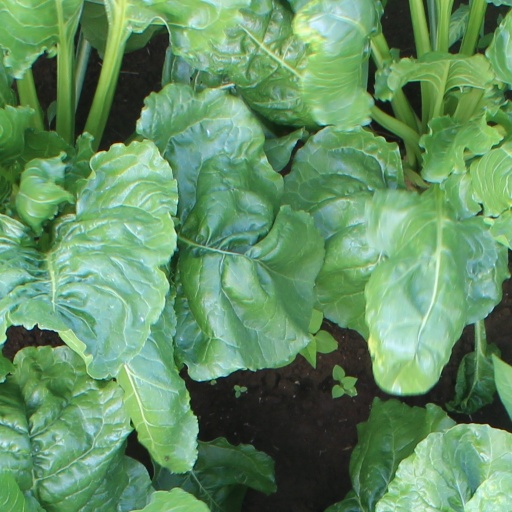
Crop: sugar beet